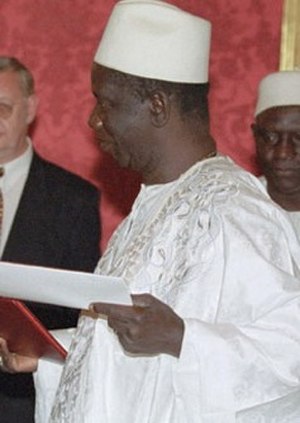
Lansana Conté
Lansana Conté i 2001
Lansana Conté var Guineas præsident fra 1984 til 2008.